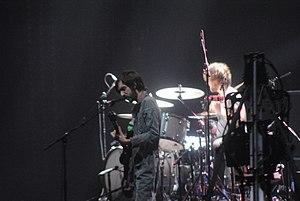
The Black Box Revelation est un groupe rock belge issu de Dilbeek.